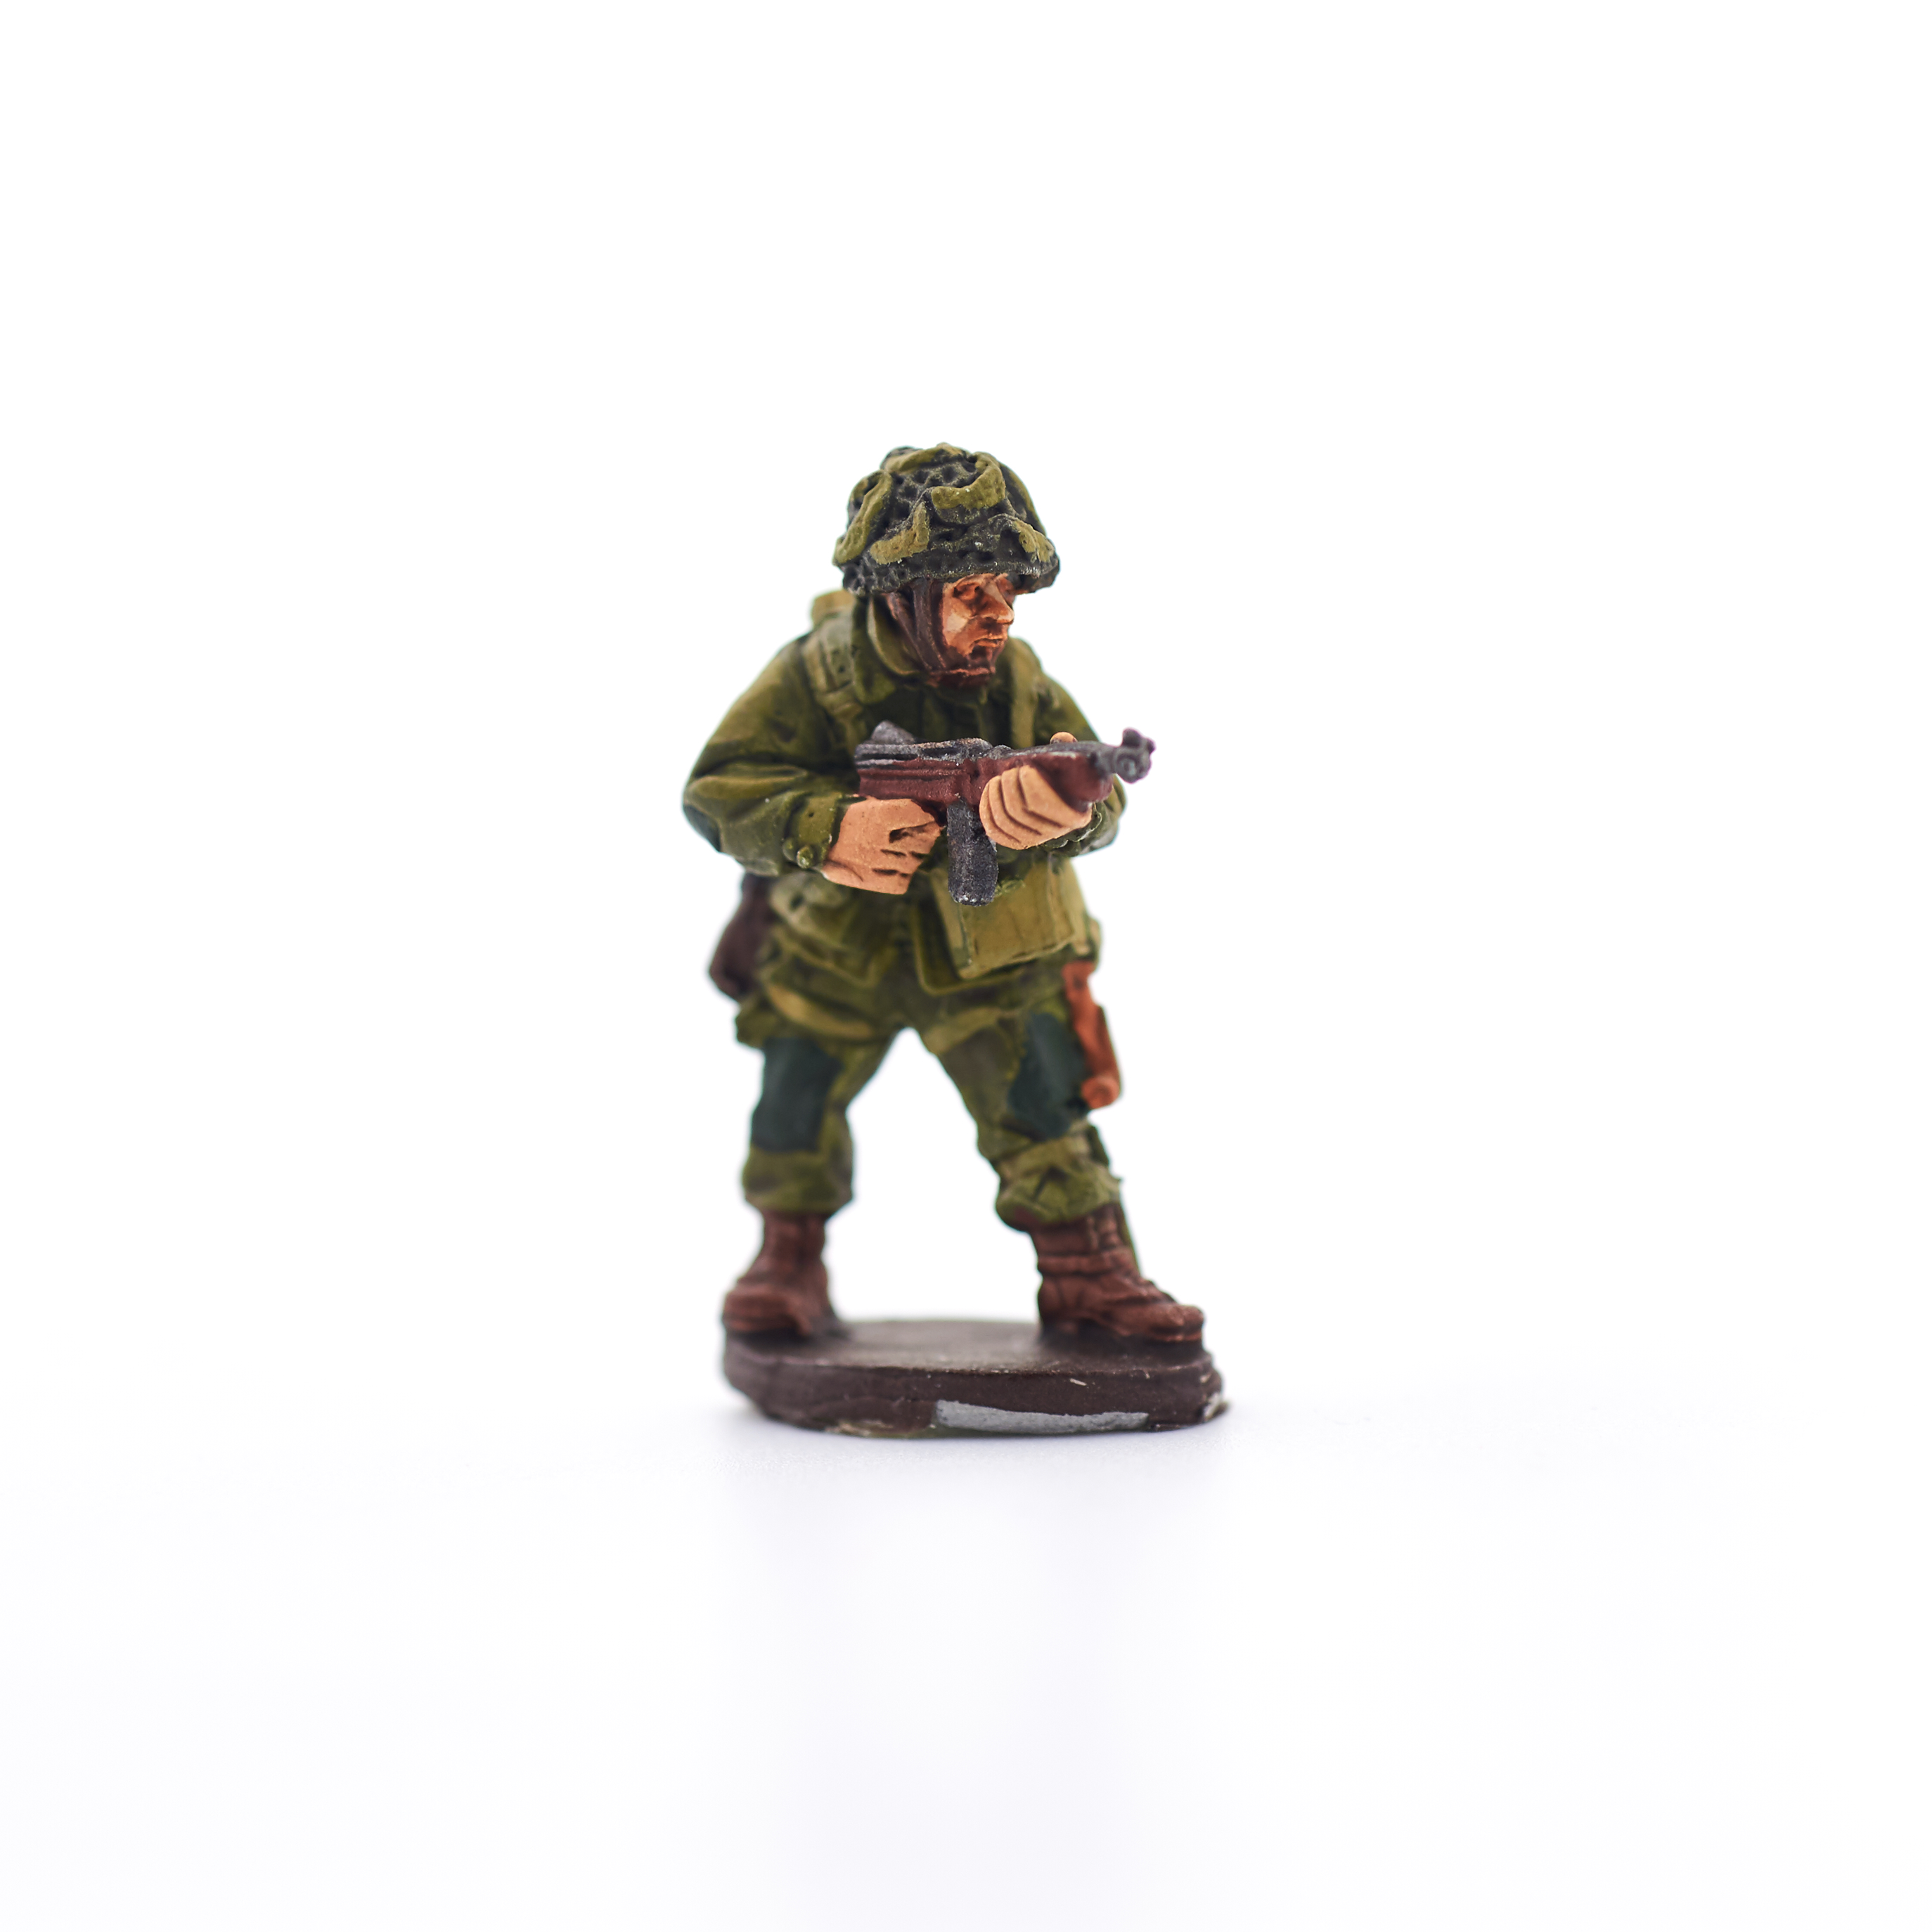
figurine, toy, soldier, action figure, military person, infantry, military officer, army men, grenadier, camouflage, miniature, military organization, squad, fictional character, troop